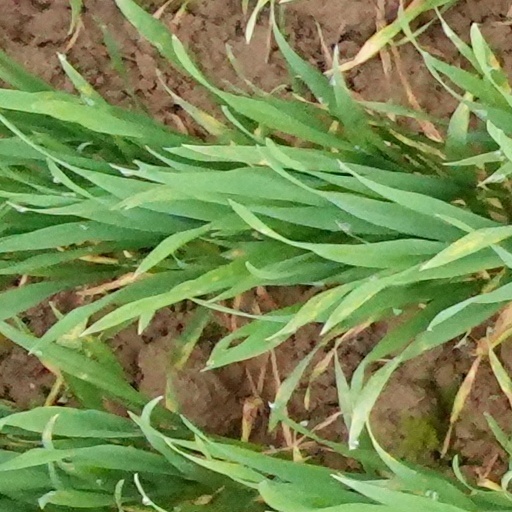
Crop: wheat